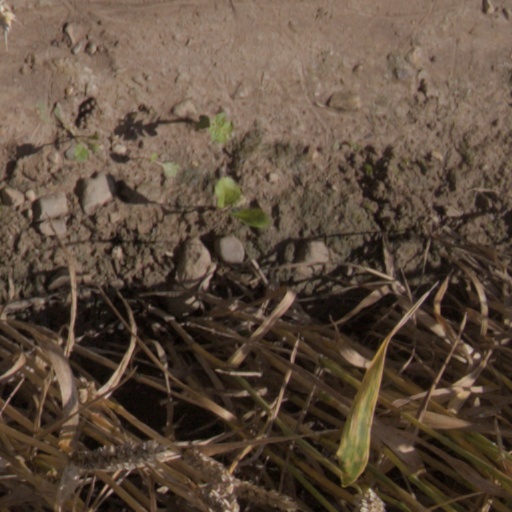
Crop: wheat